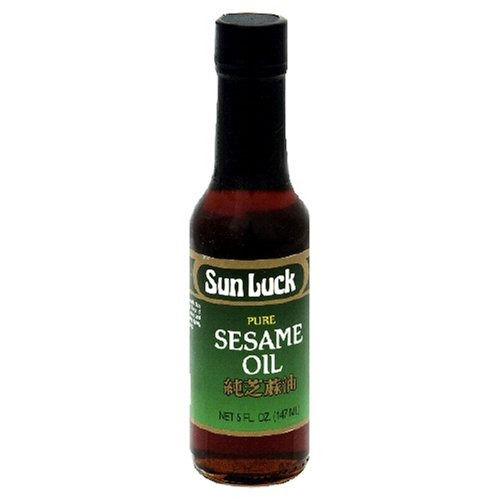
Item Name: Sunluck Pure Sesame Oil, 5-Ounce Container (Pack of 6)
Value: 6.0
Unit: packs

Price: 27.96